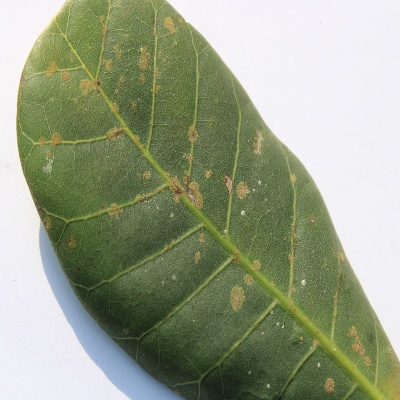
Crop: Cashew
Condition: red rust